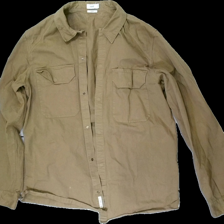
View: front
Type: Shirt
Category: Men
Brand: Not in the list
Brand text on label: closed
Colors: Brown
Material: 100% cotton
Cut: Regular
Size: XXL
Season: All
Stains: Minor
Damage: matfläck
Damage location: bottom left
Damage 2: nopprig över hela framsidan
Price range: <50
Recommended usage: Repair
Description: brun skjorta med små fläckar längst ner som tros kunna försvinna i en tvätt